Tōya Station (Tōyako)

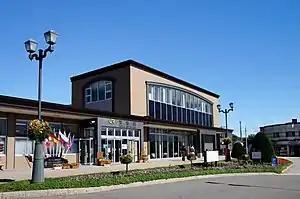
The station entrance, September 2013

is a railway station on the Muroran Main Line in Tōyako, Hokkaido, Japan, operated by Hokkaido Railway Company (JR Hokkaido). It is numbered "H41".